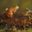
Label: frog